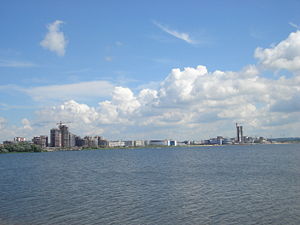
Kasanka
Kujbysjevskojereservoiret ved udmundingen af Kasanka i Kasan
Kasanka eller Qazansu er en venstre biflod til Volga i Tatarstan i Rusland. Kasanka udspringer nær landsbyen Apajkina Gar i Arskij rajon og udmunder i Kujbysjevskojereservoiret i byen Kasan, nær Kasans kreml. Andre byer ved Kasanka er Arsk og den historiske İske Qazan.